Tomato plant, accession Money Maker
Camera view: tilt-top (135 deg); turntable rotation: 90 degrees
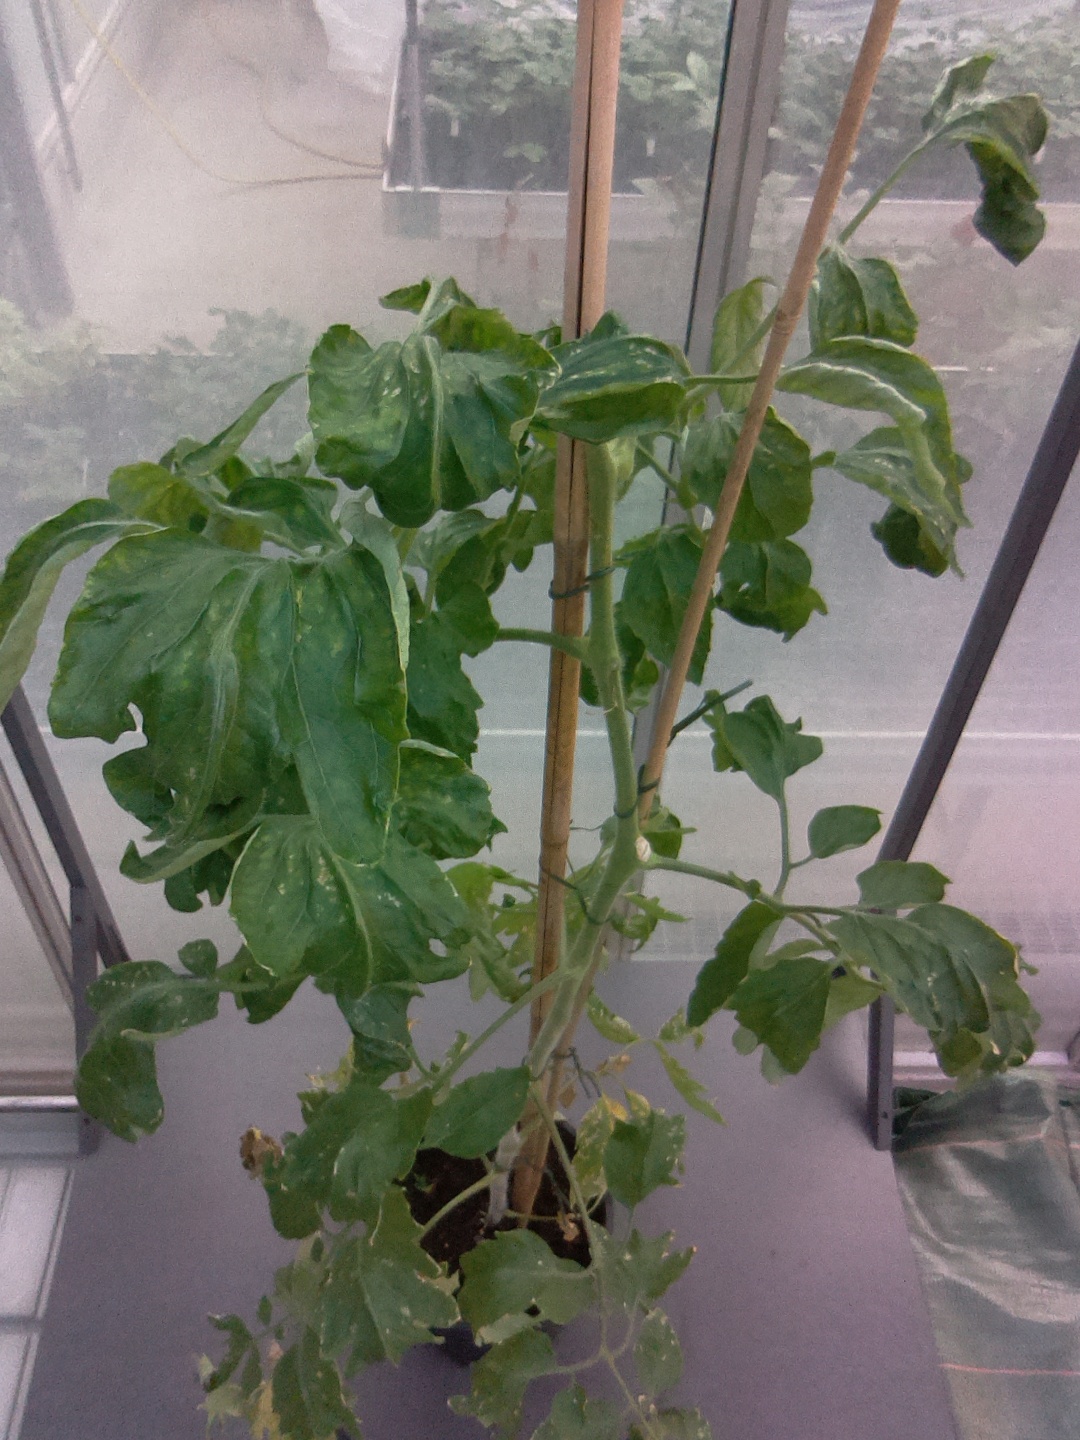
BBCH growth stage 29: 90%-100% Side shoots formed